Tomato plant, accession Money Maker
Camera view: vertical (180 deg); turntable rotation: 270 degrees
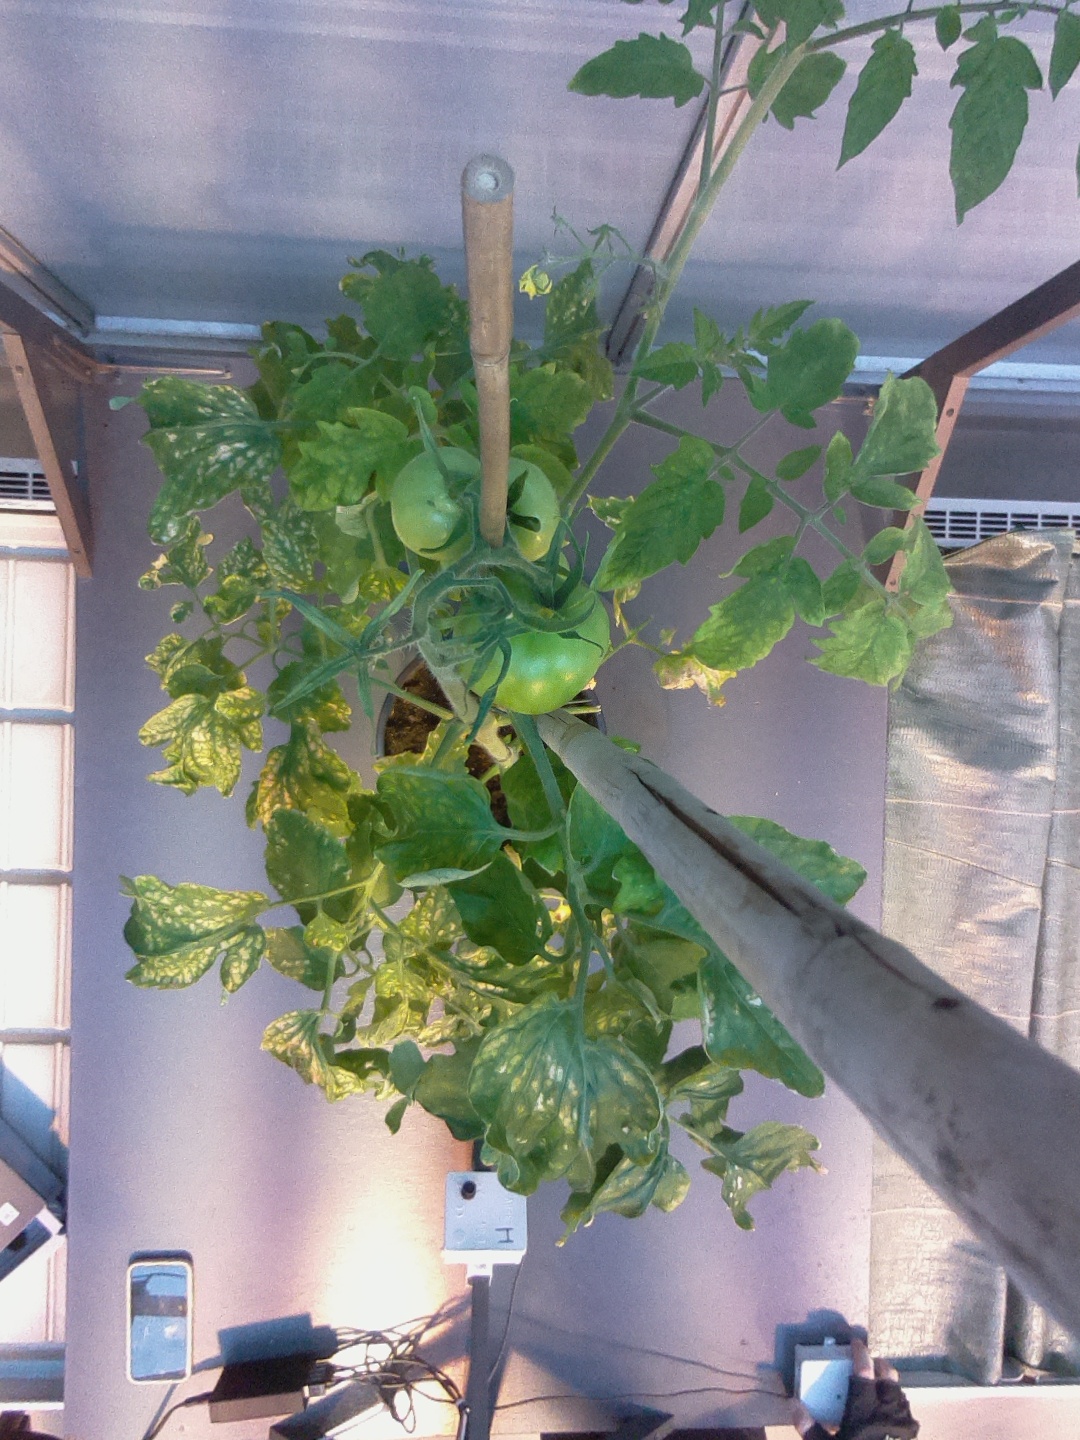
BBCH growth stage 75: 50%-60% of final fruit size